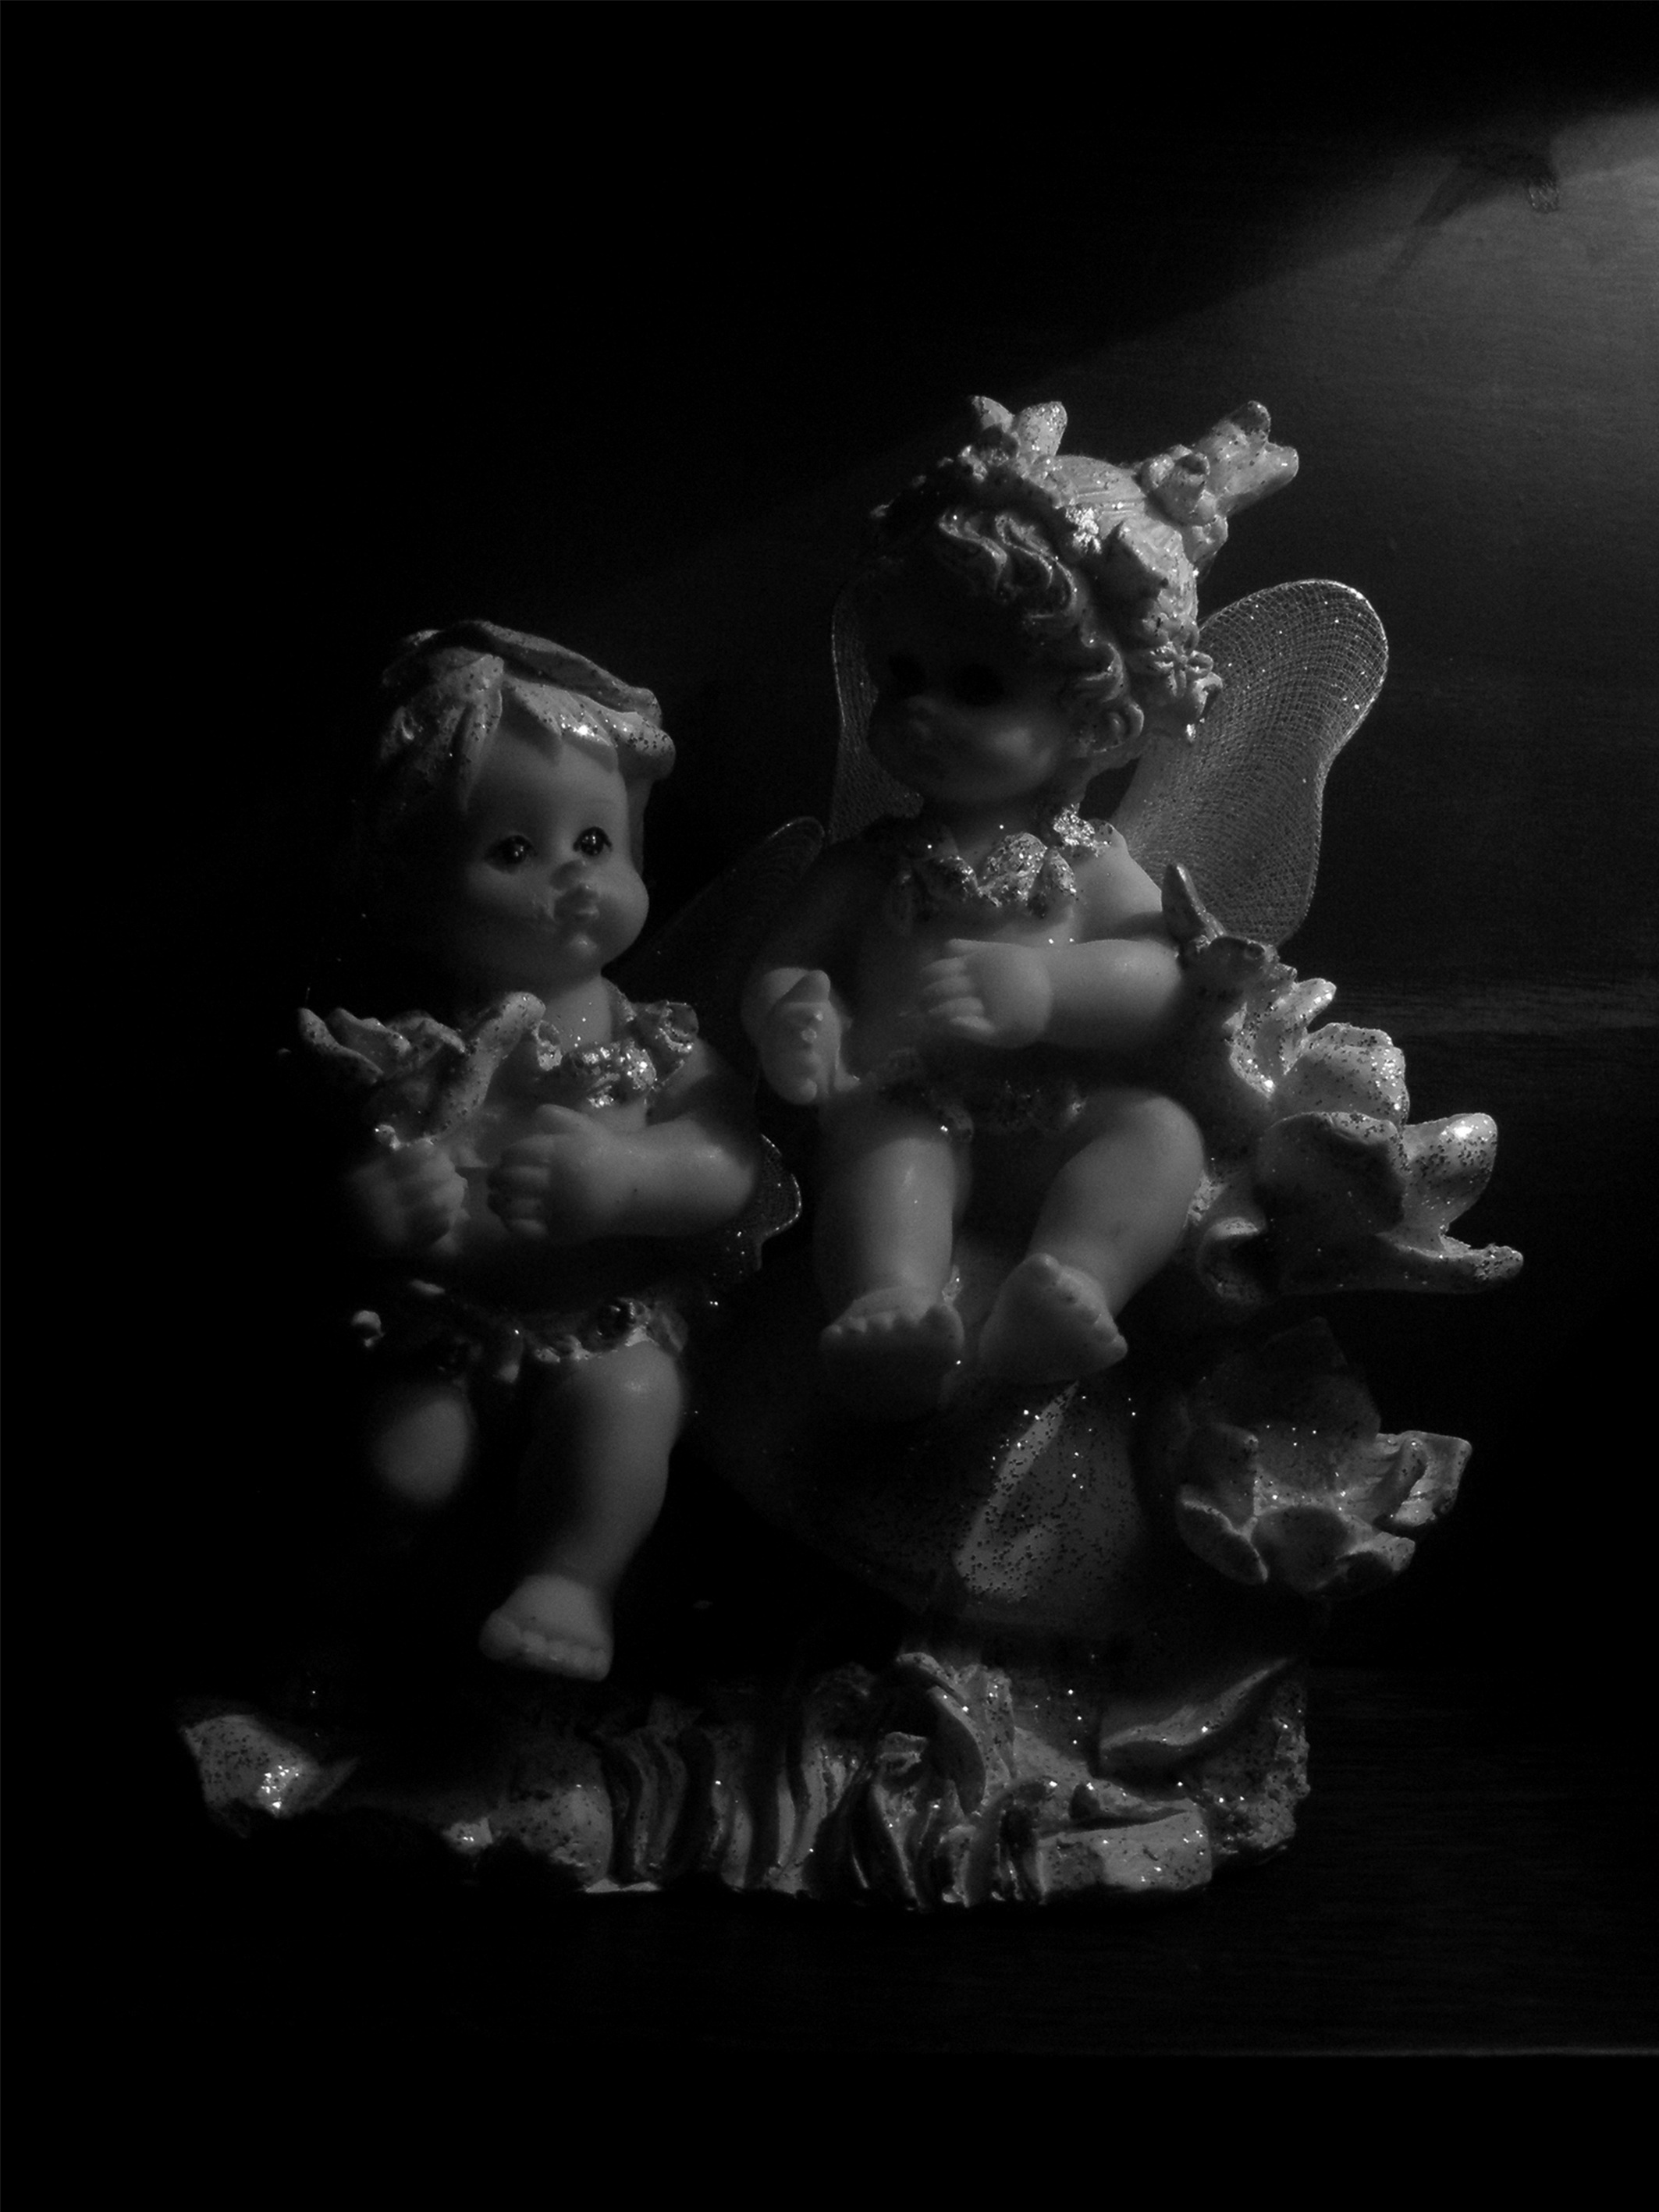
black and white, white, photography, gift, decoration, small, darkness, black, monochrome, christmas, toy, angel, photograph, dolls, image, souvenir, monochrome photography, film noir, chris